George T. Downing

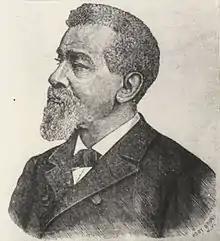

George T. Downing (December 30, 1819 – July 21, 1903) was an abolitionist and activist for African-American civil rights while building a successful career as a restaurateur in New York City; Newport, Rhode Island; and Washington, D.C. His father had been an oyster seller and caterer in Philadelphia and New York City, building a business that attracted wealthy white clients. From the 1830s until the end of slavery, Downing was active in the Underground Railroad, using his restaurant as a rest station for refugees on the move. He built a summer season business in Newport, and made it his home. For more than 10 years, he worked to integrate Rhode Island public schools. During the American Civil War (1861–1865), Downing helped recruit African-American soldiers.